Question: Who is driving the train?
Tambaya: Waye yake tuƙa jirgin ƙasan?
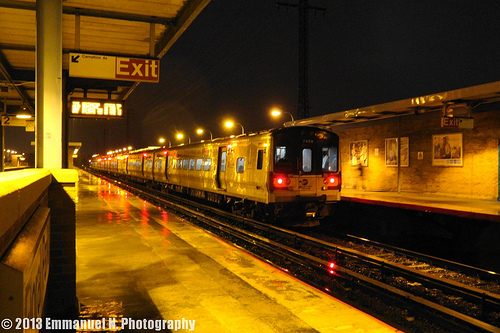
Answer: Conductor.
Amsa: Madugu.